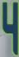
Number: 4